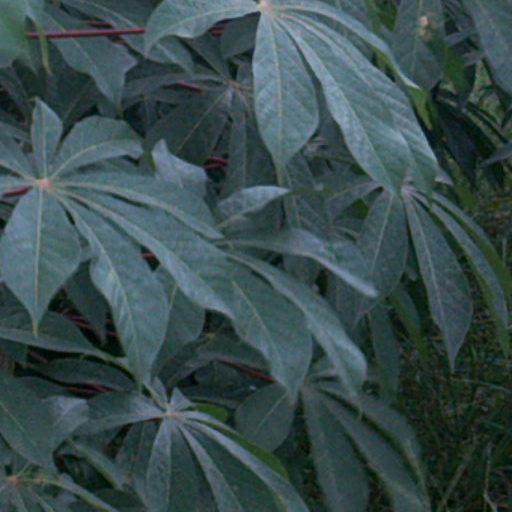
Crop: cassava